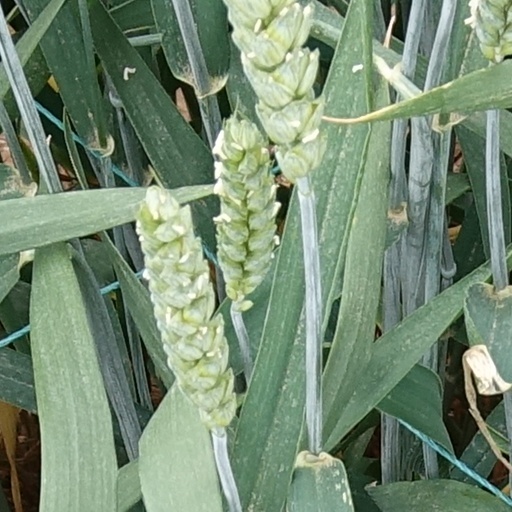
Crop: wheat